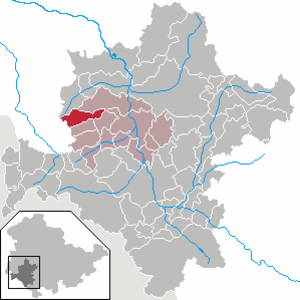
Hümpfershausen est une municipalité allemande du land de Thuringe, dans l'arrondissement de Schmalkalden-Meiningen, au centre de l'Allemagne. En 2015, sa population est de 417 habitants.